Battle of Formoso River

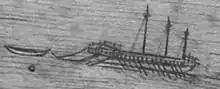
Three-masted Acehnese galley depicted by the Portuguese.

Captain Dom João da Silveira ordered the lower gun-ports of his galleon closed, fearing that the Acehnese might climb into his ship through them, thereby preventing his heavy guns from being used. The Acehnese managed to close in and set fire to his ship from the stern sector; many Portuguese jumped overboard, to be cut down by the Acehnese, whilst 30 were taken prisoner.